HP EliteBook

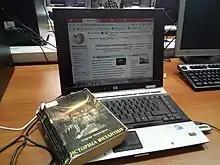
EliteBook 8530p

All models used Core 2 CPUs and aspect ratio displays. The 6930p model was notable for being claimed by HP to be the first notebook to break the 24-hour battery life barrier.